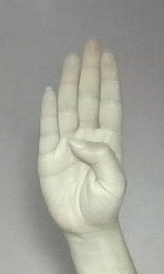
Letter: kaaf